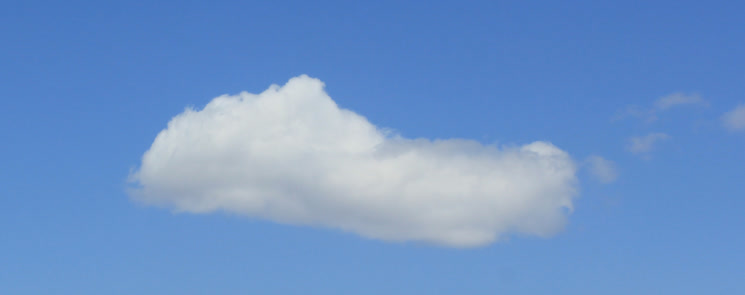
Cloud type: Cumulus